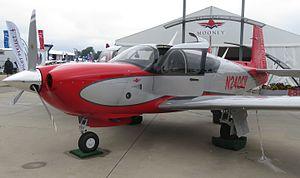
Mooney est un constructeur américain d'aviation générale qui a fait faillite plusieurs fois mais qui a également réussi à renaître grâce à la qualité de ses avions et à des repreneurs successifs. Mooney a produit 11 000 avions depuis sa création en 1929. Ses avions sont reconnaissables à la dérive dont le bord d'attaque est vertical. Les propriétaires de Mooney sont en général de véritables aficionados qui se dénomment des Mooniacs.
Le Mooney M20V Acclaim Ultra est une évolution du Mooney M20TN Acclaim avec notamment